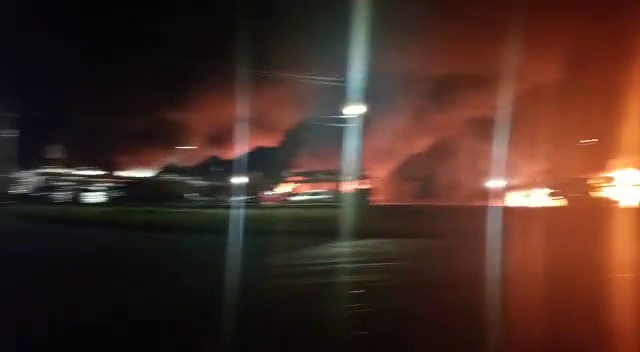
Fire: yes
Smoke: yes